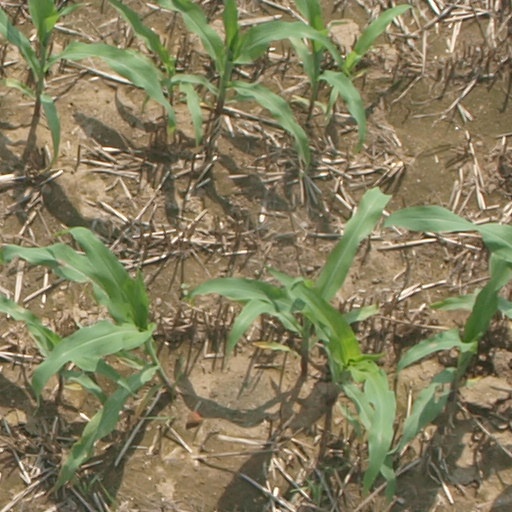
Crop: maize; corn